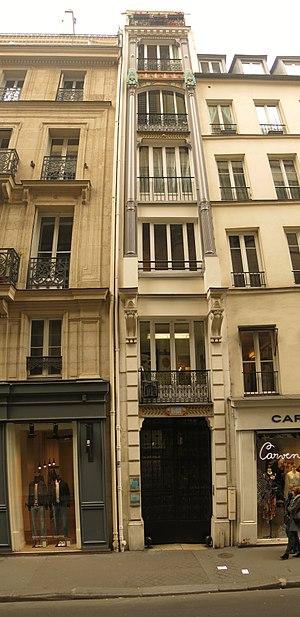
Immeuble 36 rue Saint-Sulpice, Paris 6e arr. C'était une ancienne maison close